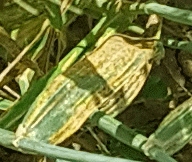
Label: Wheat___Yellow_Rust